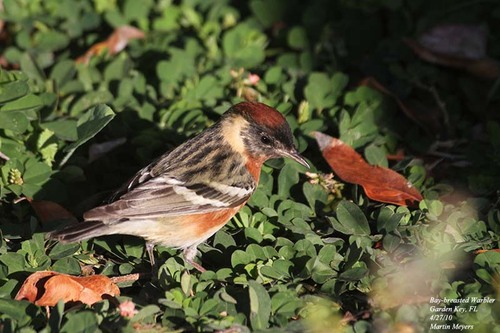
the bird has black and brown crown, gray tarsus and it has sharp and pointed beak.
this tiny bird has two white wingbars, a bill that is longer than the rest of the head, and a head that is smaller than the rest of the body.
this is a black and white bird with a brown crown on its head.
this bird is white, red, and black in color with a sharp black beak, and black eye rings.
this little bird has a brown belly and breast with a gray wing and white wingbar.
this bird is black with red and has a long, pointy beak.
this bird has a yellow crown, white wing bars, and brown and grey secondaries.
this bird is white, black, and red in color, with a skinny black beak.
this bird has wings that are black and has a red chest
this bird has brown crown with tan cheek patch with orange throat.
Species: Bay Breasted Warbler